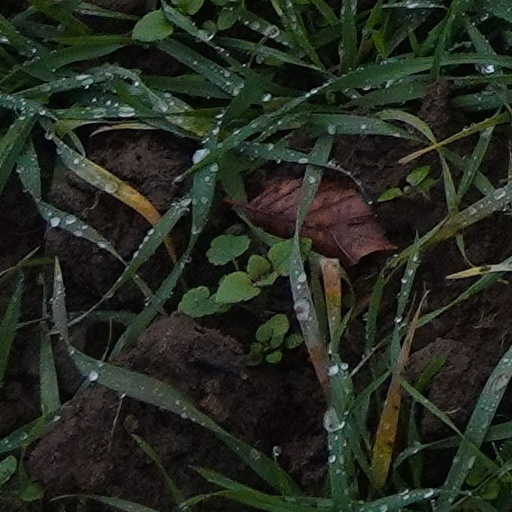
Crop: wheat